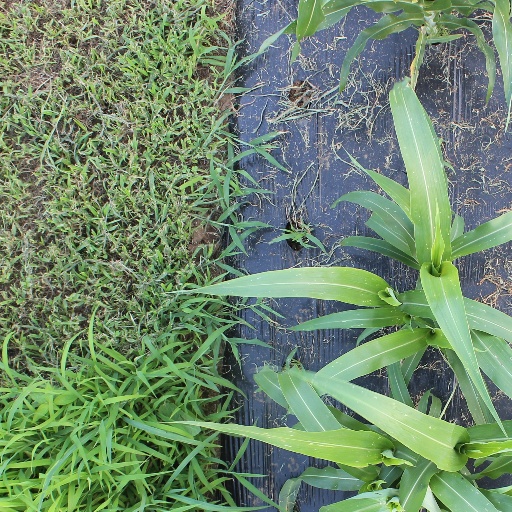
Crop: sorghum